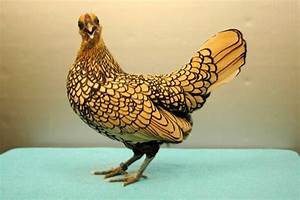
Label: chicken